Gennady Ordenov

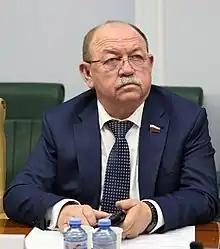

Gennady Ivanovich Ordenov (born 4 September 1957) is a Russian politician serving as a senator from Astrakhan Oblast since 23 September 2021.